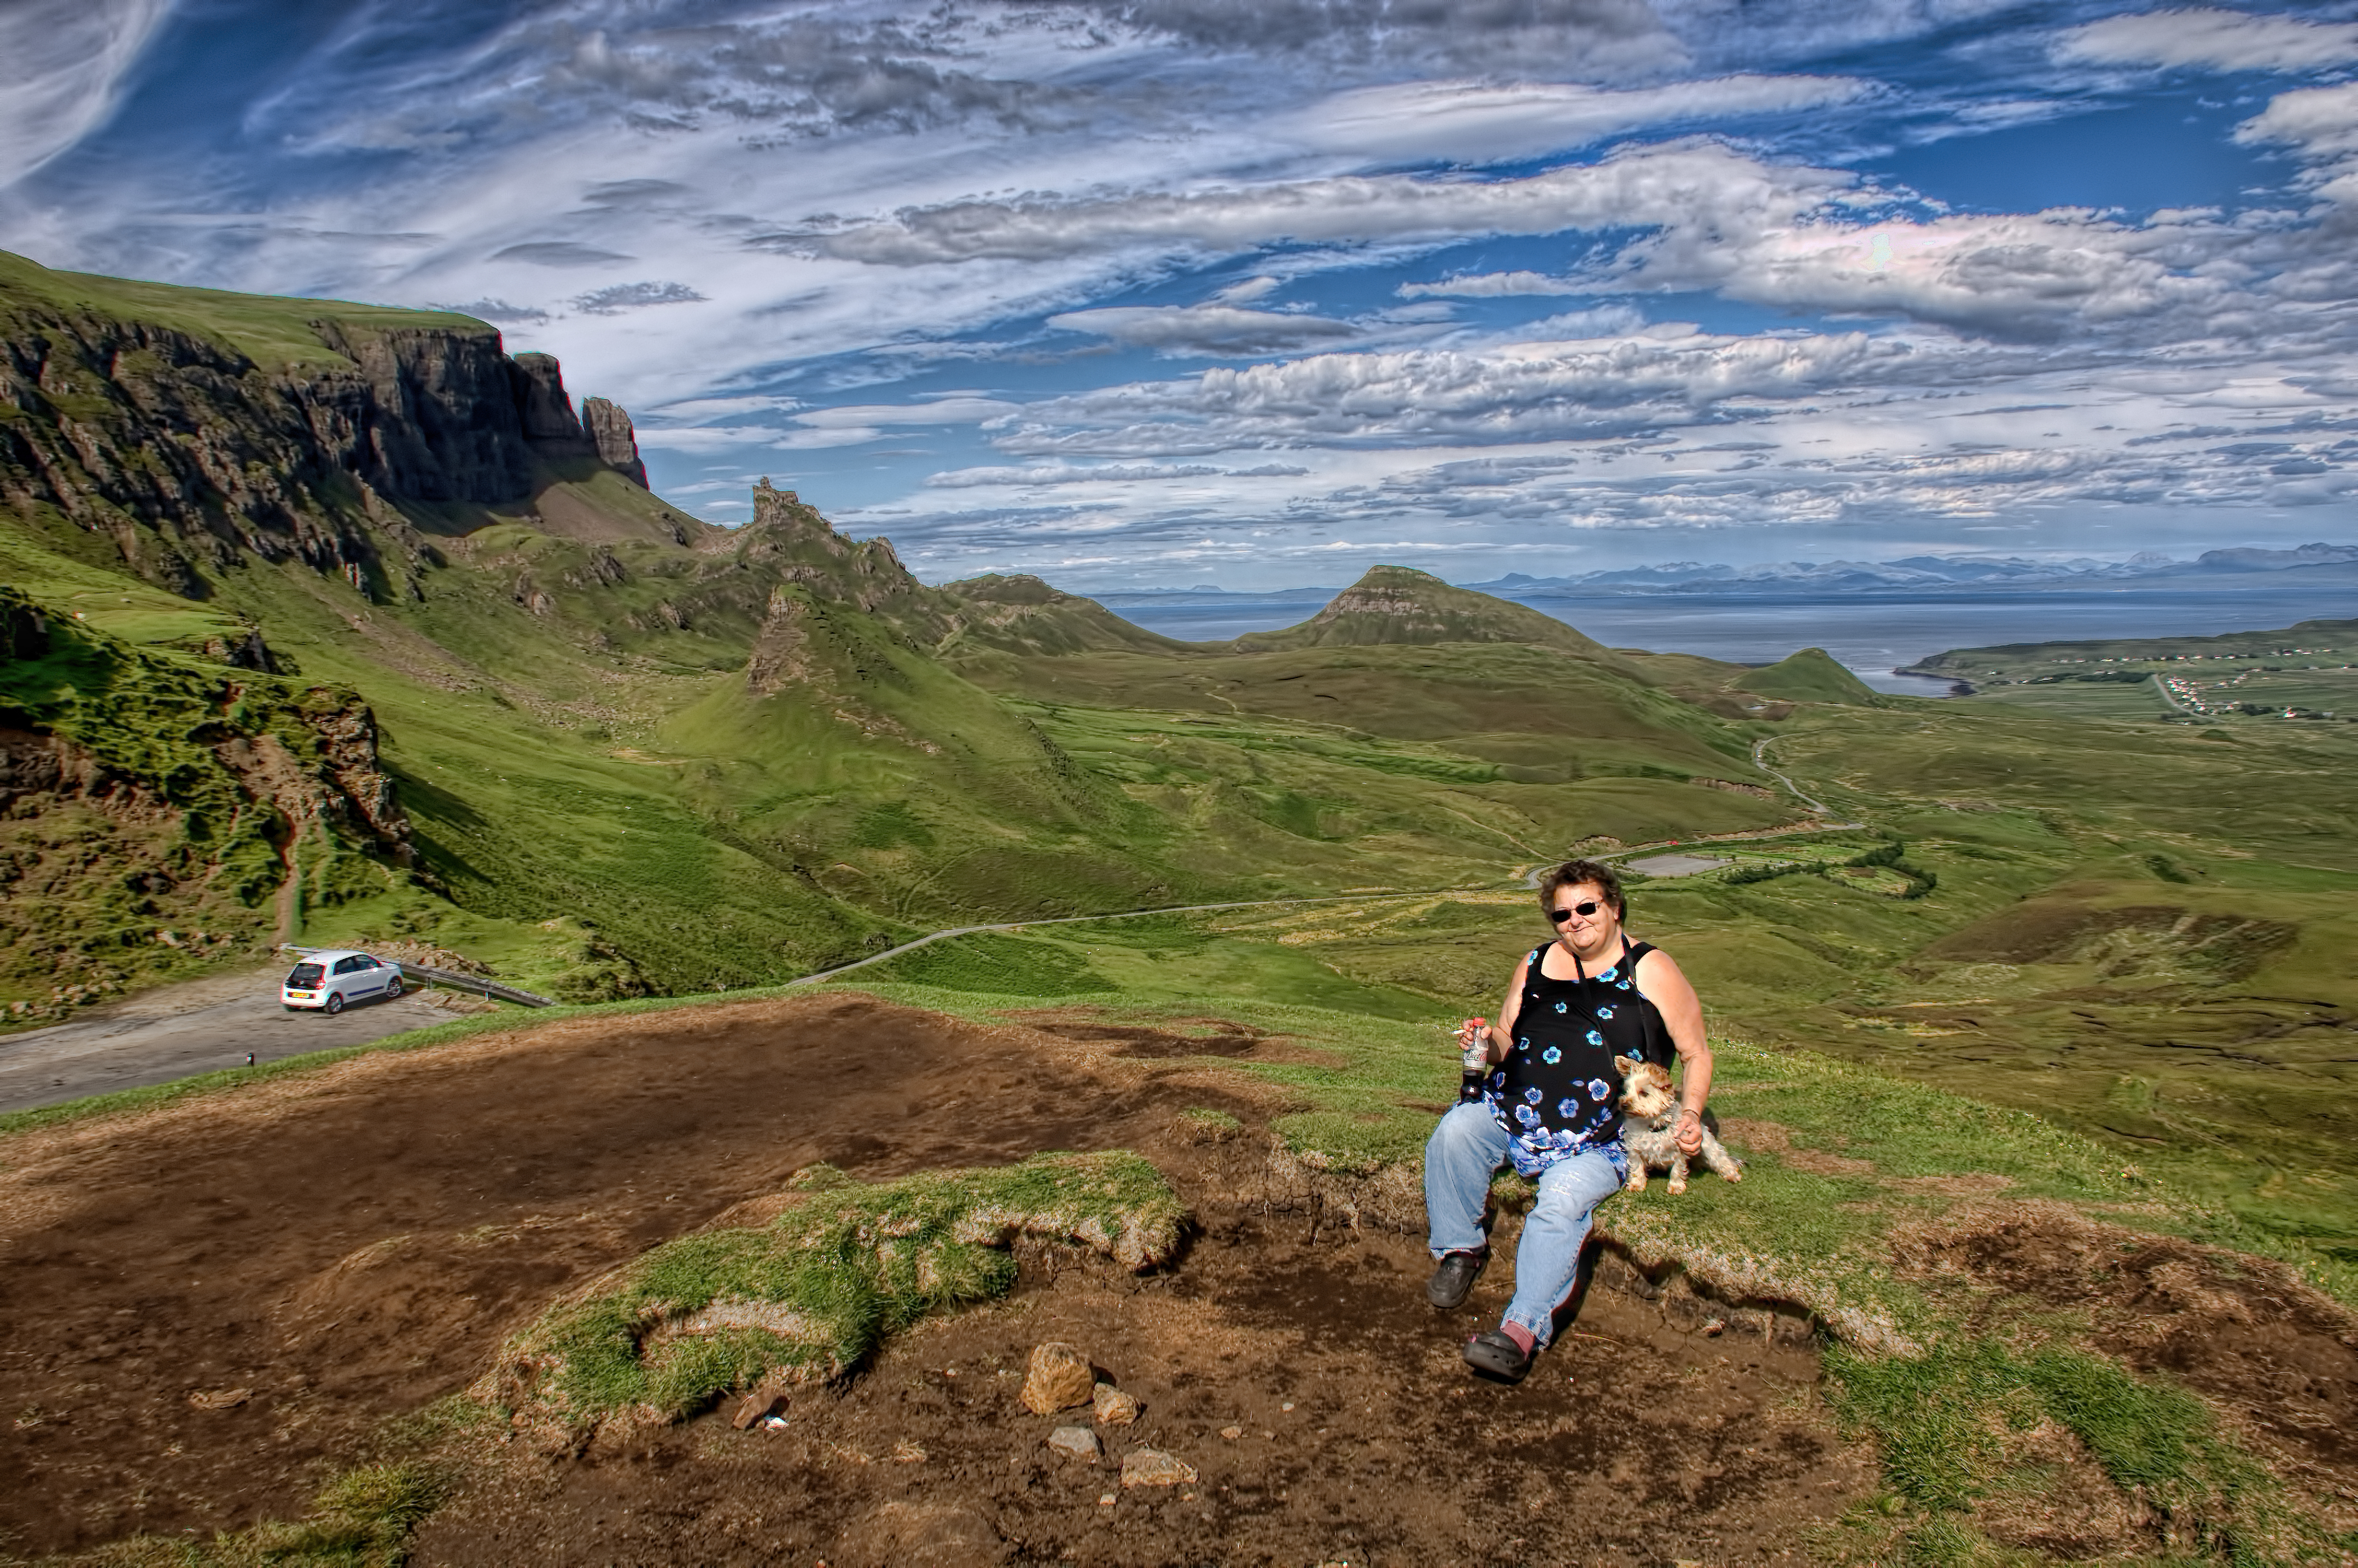
landscape, wilderness, walking, mountain, hiking, trail, hill, adventure, valley, mountain range, extreme sport, terrain, ridge, mountain bike, sports, alps, plateau, fell, skye, trotternish, quiraing, staffin, mountain biking, mountain pass, mountainous landforms